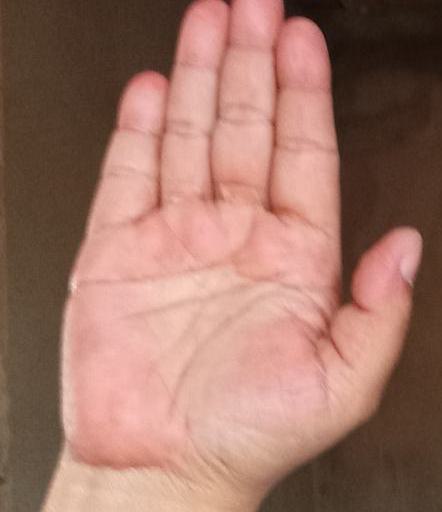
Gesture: stop